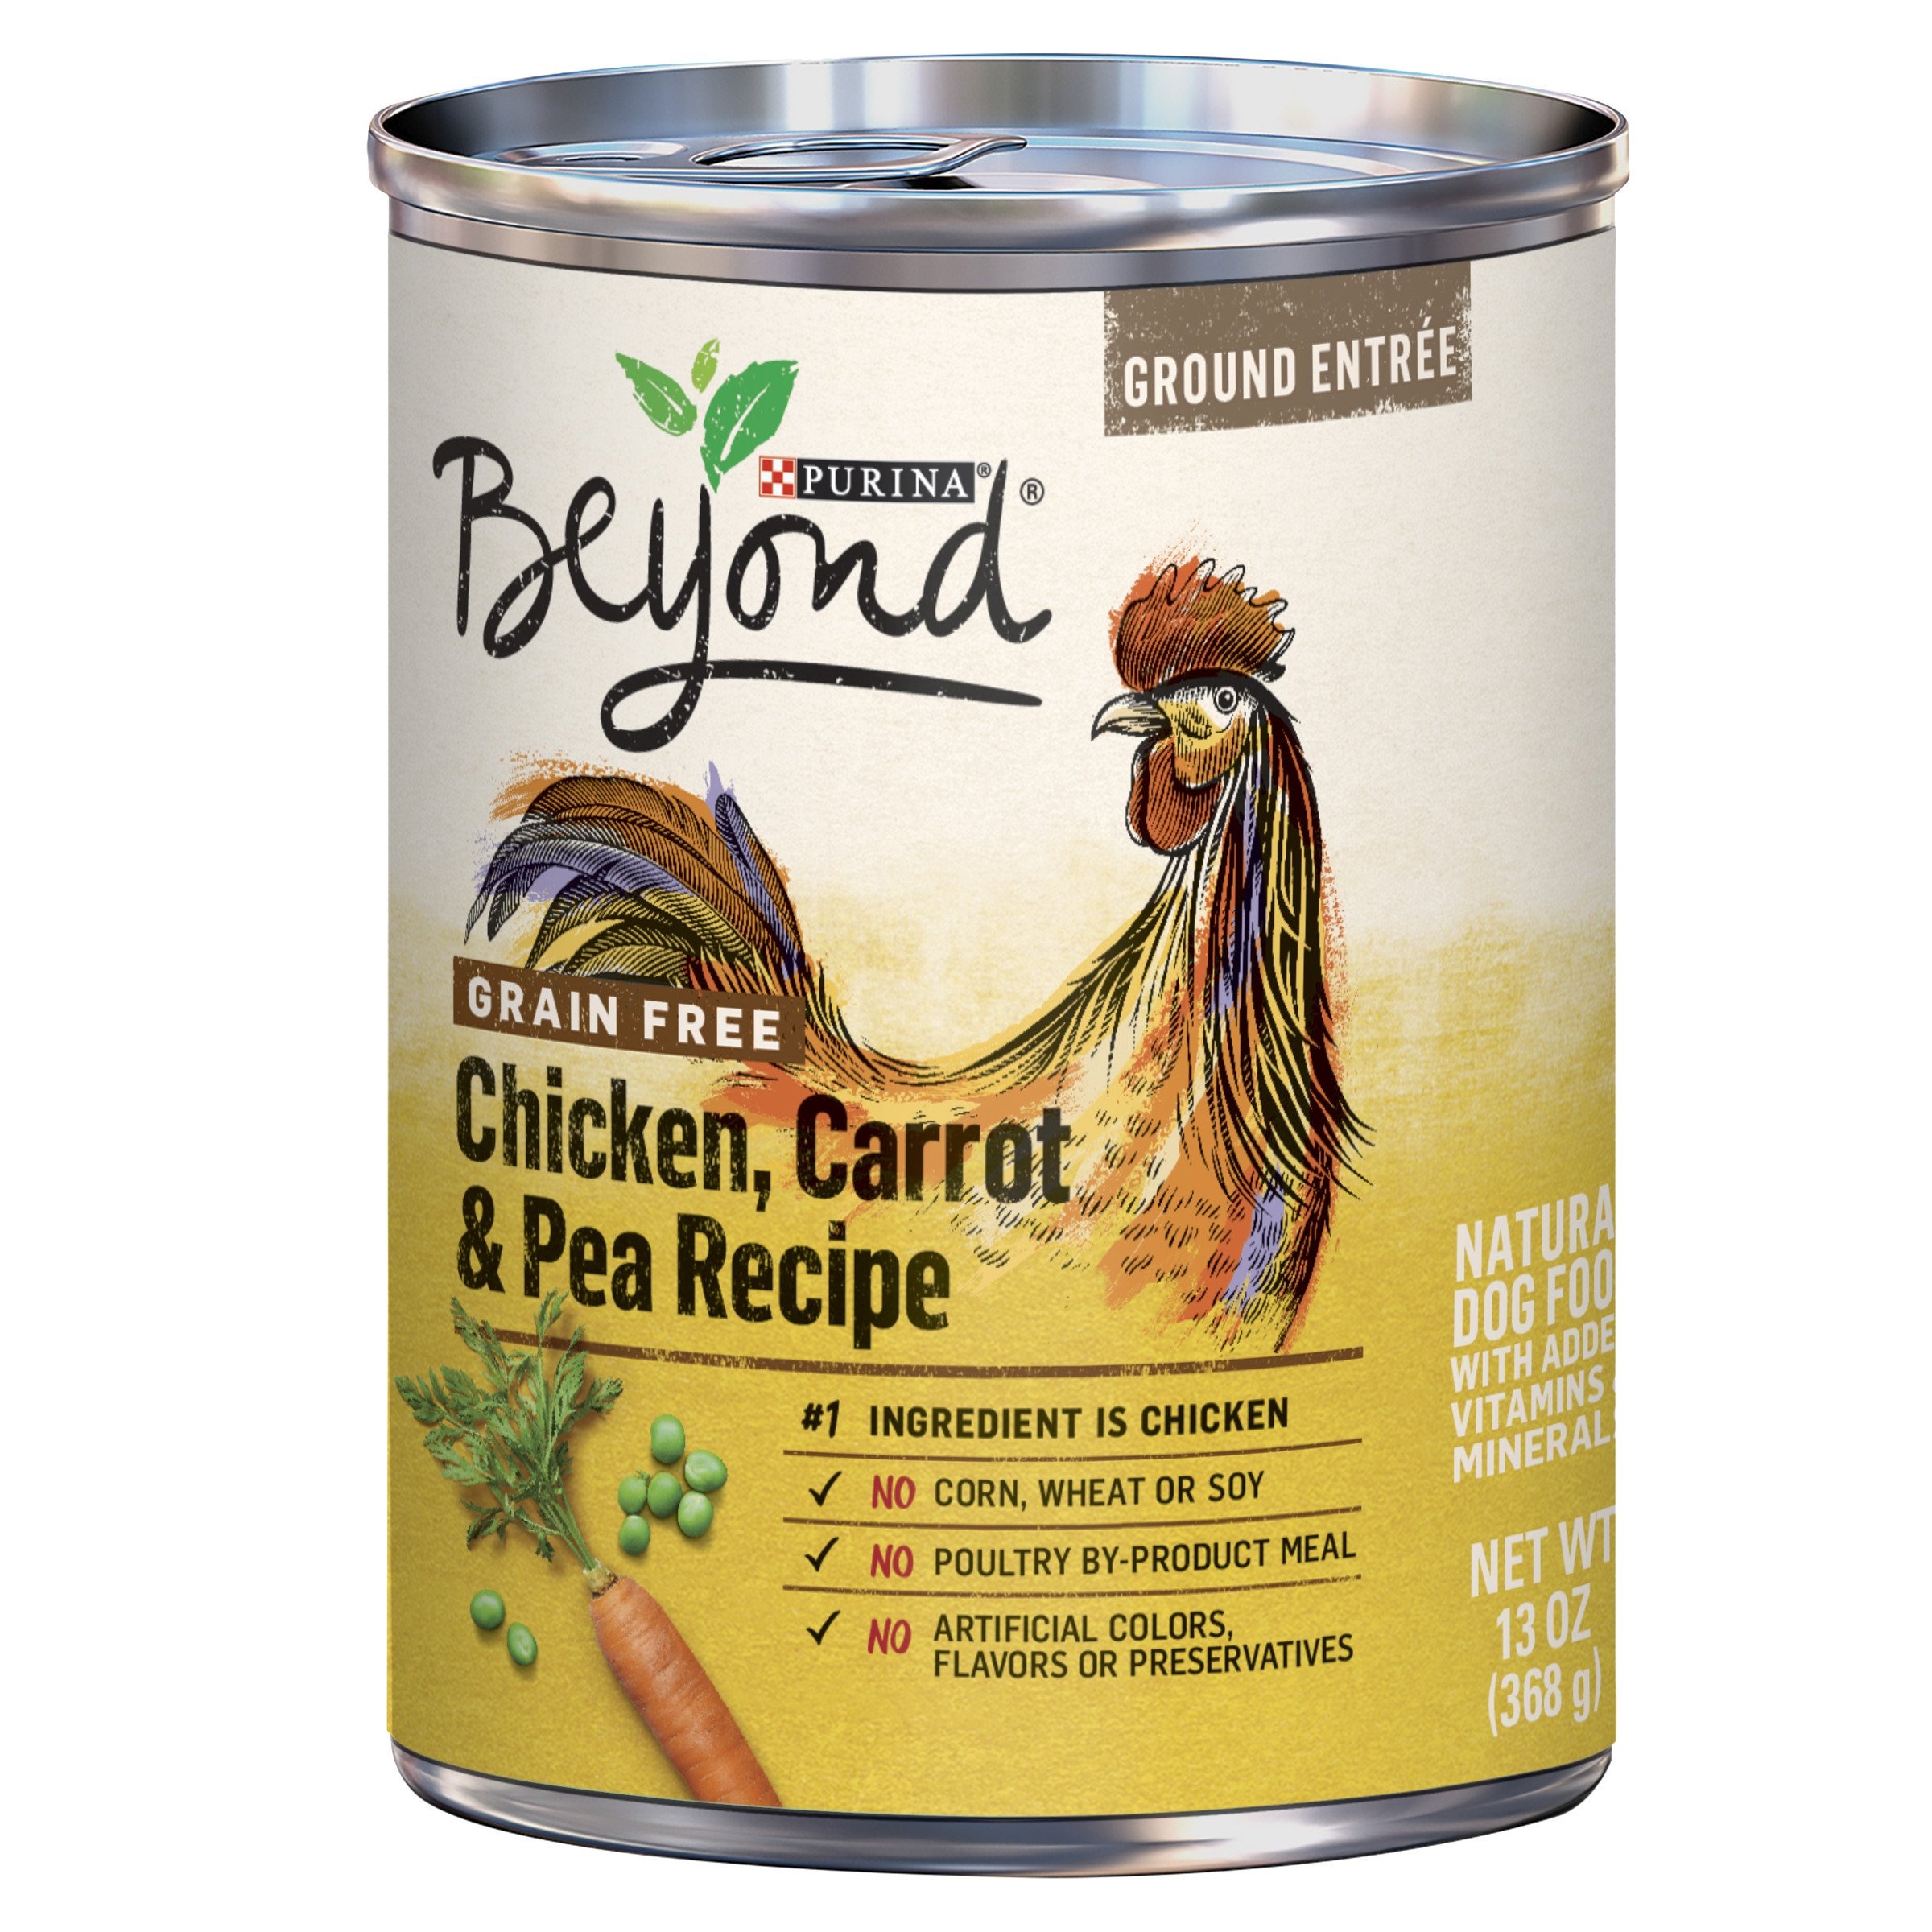
Item Name: Purina Beyond Grain Free Chicken Carrot & Pea Recipe Ground Entree Adult Wet Dog Food, 13 Ounce
Bullet Point 1: 13 oz. Can - Purina Beyond Grain Free Chicken Carrot & Pea Recipe Ground Entree Adult Wet Dog Food
Bullet Point 2: Packaging may vary
Bullet Point 3: Real chicken is the #1 ingredient
Bullet Point 4: Wholesome vegetable accents round out this recipe
Bullet Point 5: Grain Free solution for your adult dog
Value: 13.0
Unit: ounce

Price: 24.16